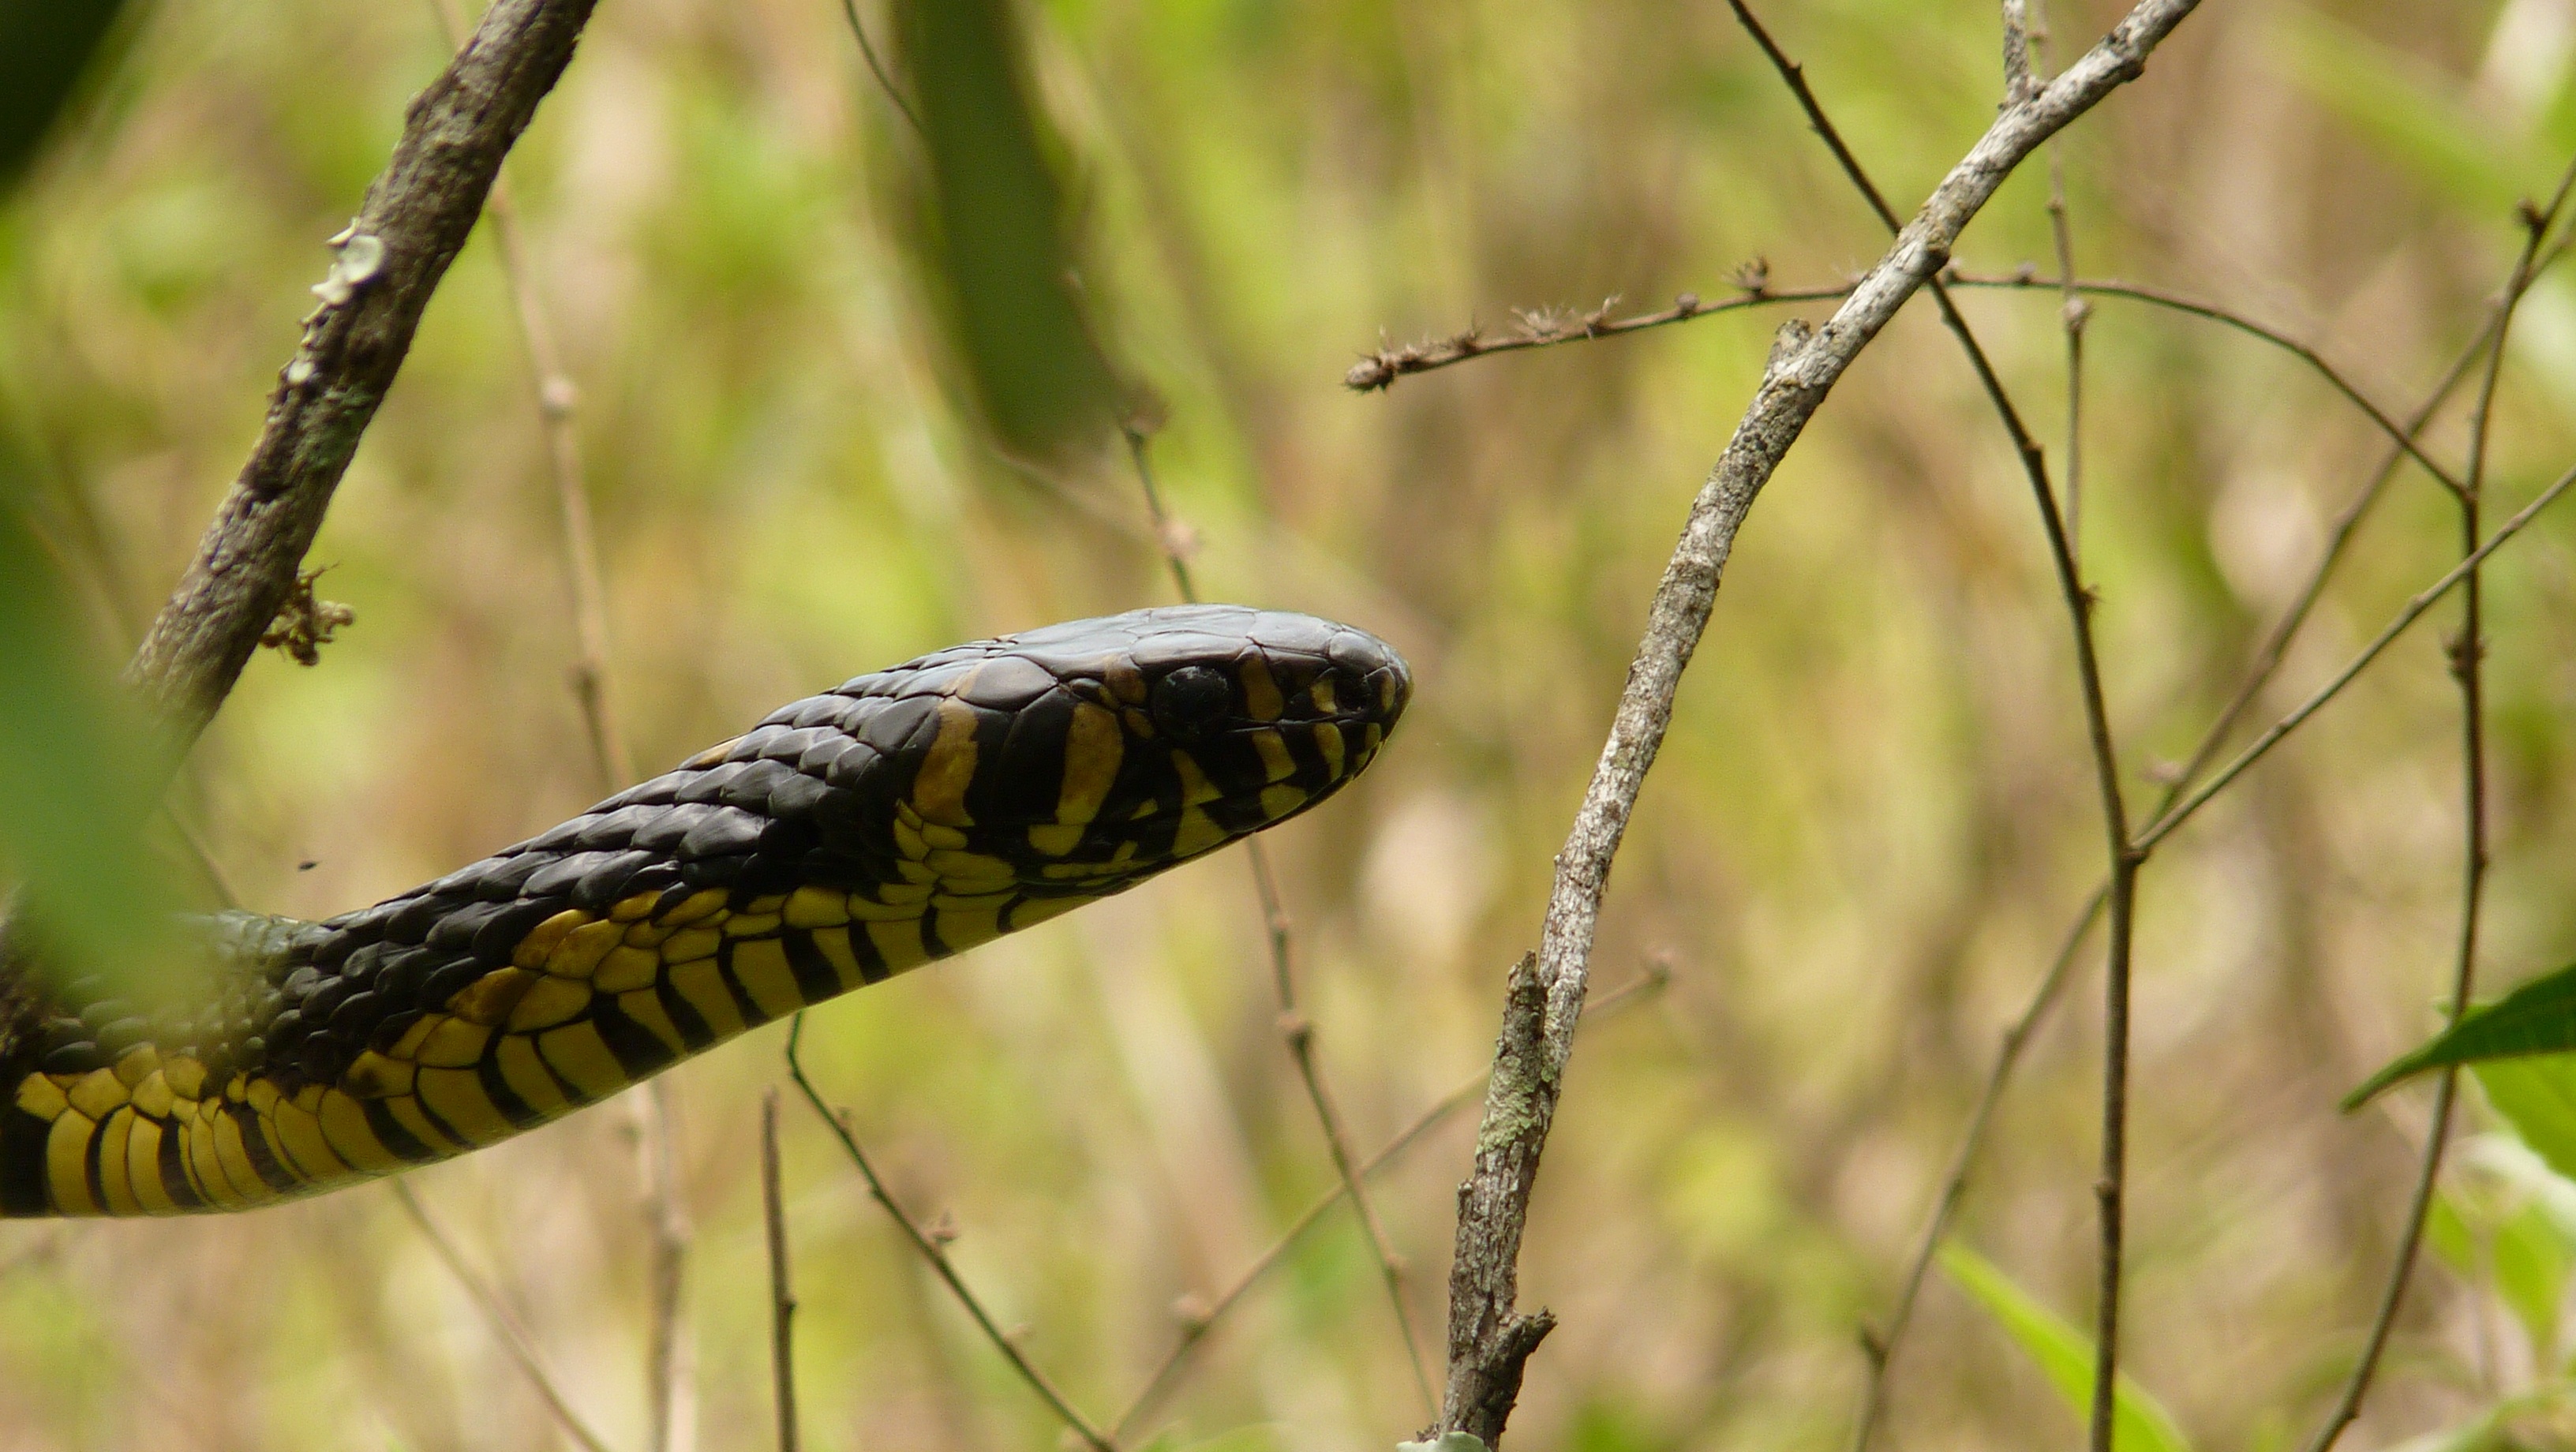
nature, forest, branch, animal, wildlife, insect, reptile, fauna, invertebrate, ecology, close up, animals, cobra, animal world, macro photography, moths and butterflies